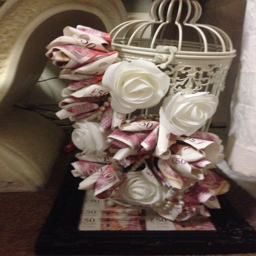
roses made from money displayed on the side of a cage decorated with artificial flowers and beads to give a nice vintage touch .